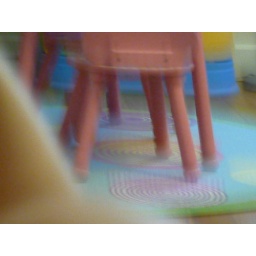
Sade took this picture today, its the legs of one of the chairs that goes to her little table in her room.